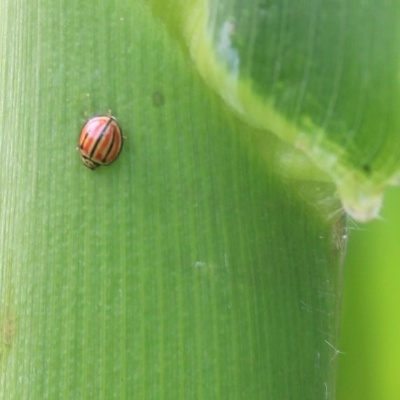
Crop: Maize
Condition: leaf beetle